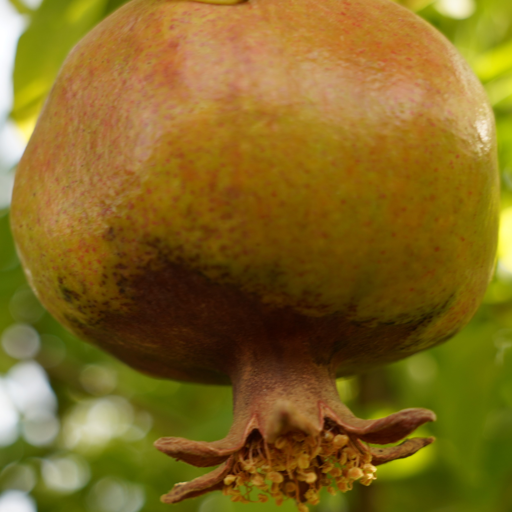
Label: Colletotrichum spp